Ludong University

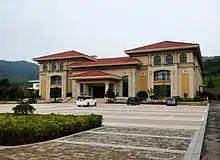
Ludong University

Ludong University is a provincial public university in Yantai, Shandong, China. Founded in 1958, the institution was first known as Yantai Teachers Speciality School and since 1984 as Yantai Normal University. The institution was granted the university status in 2006. Ludong University offers 48 majors in arts and sciences.